Mallock machine

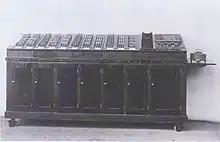
Mallock machine, 1933

The Mallock machine is an electrical analog computer built in 1933 to solve simultaneous linear differential equations. It uses coupled transformers, with numbers of turns digitally set up to +/-1000 and solved sets of up to 10 linear differential equations. It was built by Rawlyn Richard Manconchy Mallock of Cambridge University. The Mallock machine was contemporary with the mechanical differential analyser, which was also used at Cambridge during the late 1930s and 1940s.